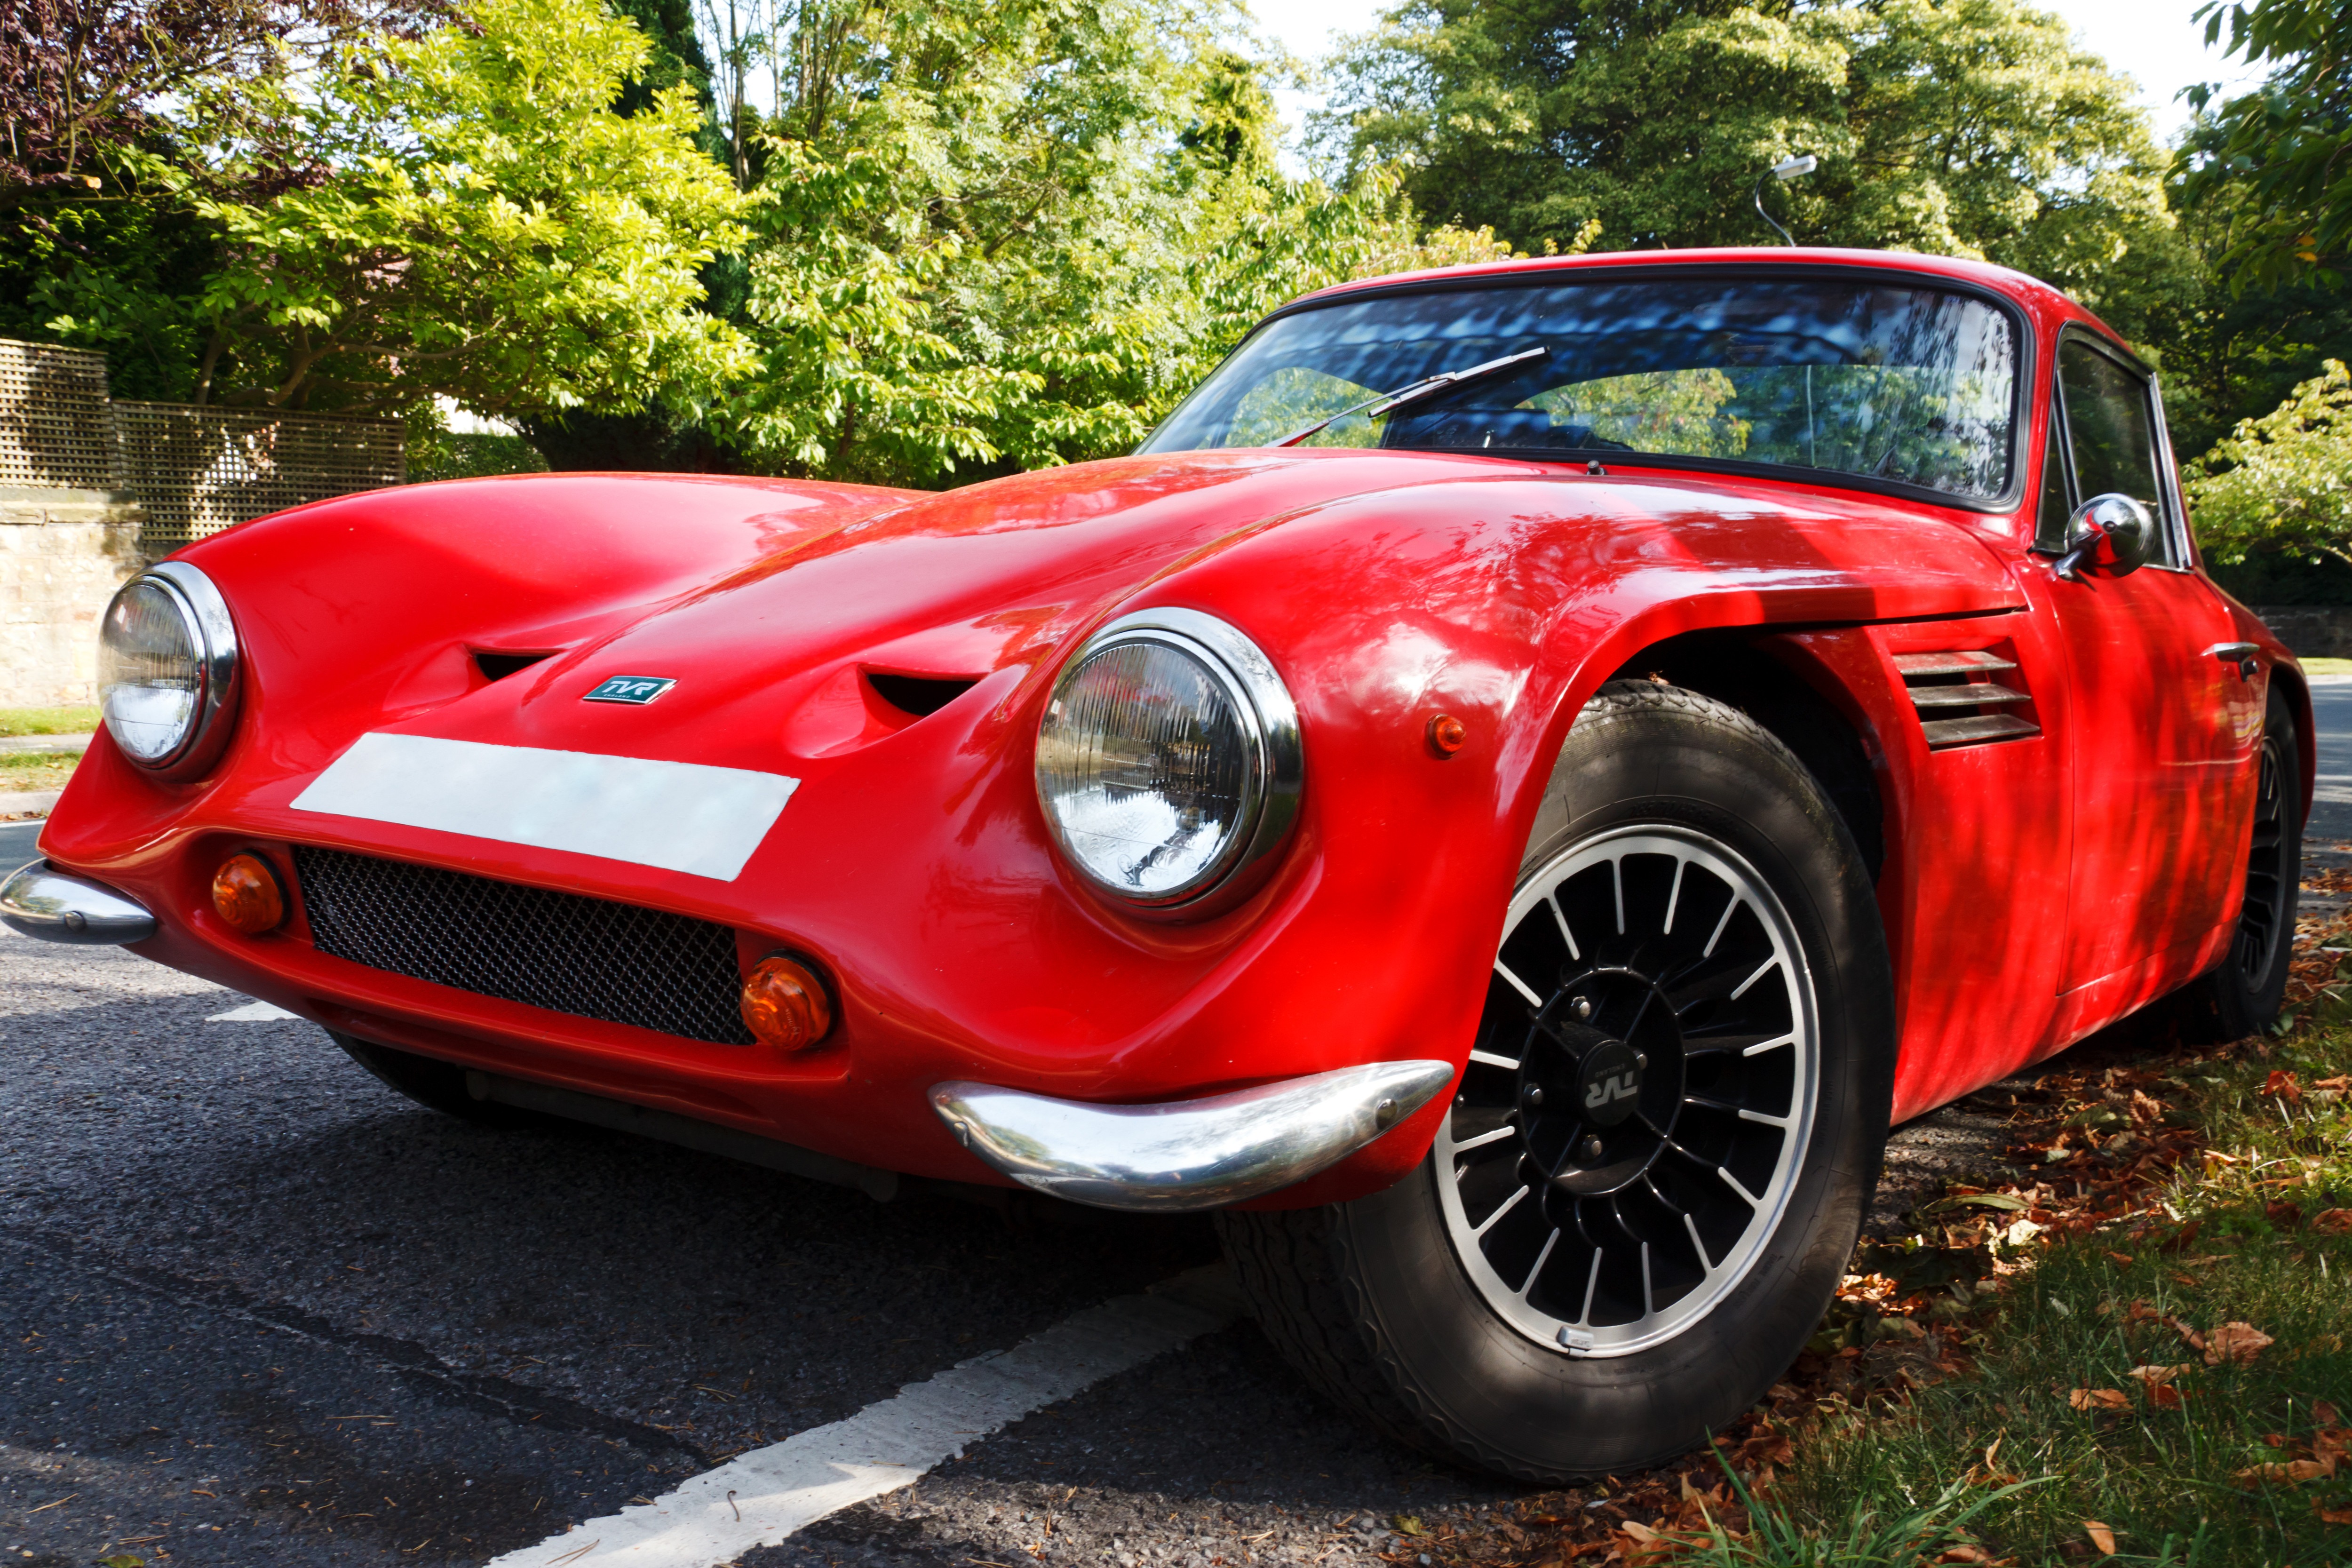
technology, sport, car, vintage, automobile, retro, old, transport, red, vehicle, metal, speed, sports car, vintage car, race car, power, design, sports, wheels, style, classic, convertible, fast, antique car, land vehicle, automobile make, automotive design, tvr